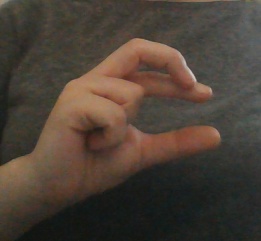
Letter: thal